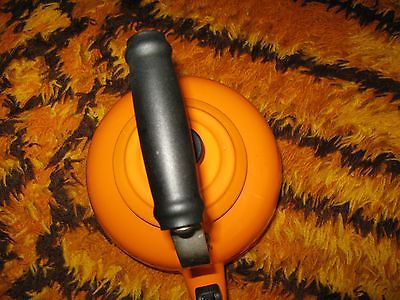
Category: kettle